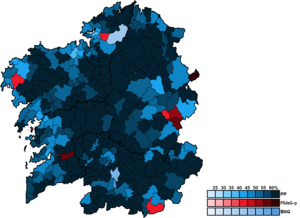
Les élections générales espagnoles de 2000 se sont tenues le dimanche 12 mars 2000 afin d'élire les 350 députés et 208 des 266 sénateurs de la VIIᵉ législature des Cortes Generales. 25 députés sont élus en Galice.